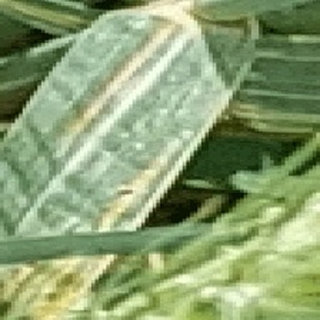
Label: wheat_yellow_rust